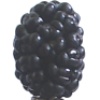
Label: mulberry